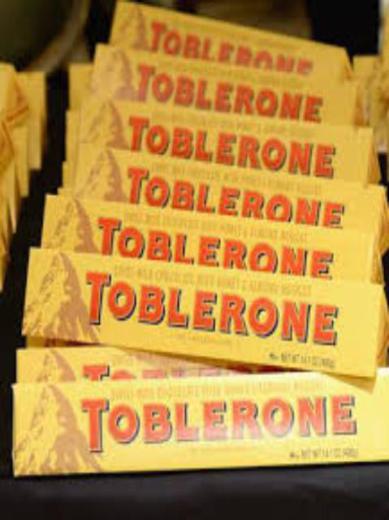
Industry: Food